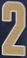
Number: 2